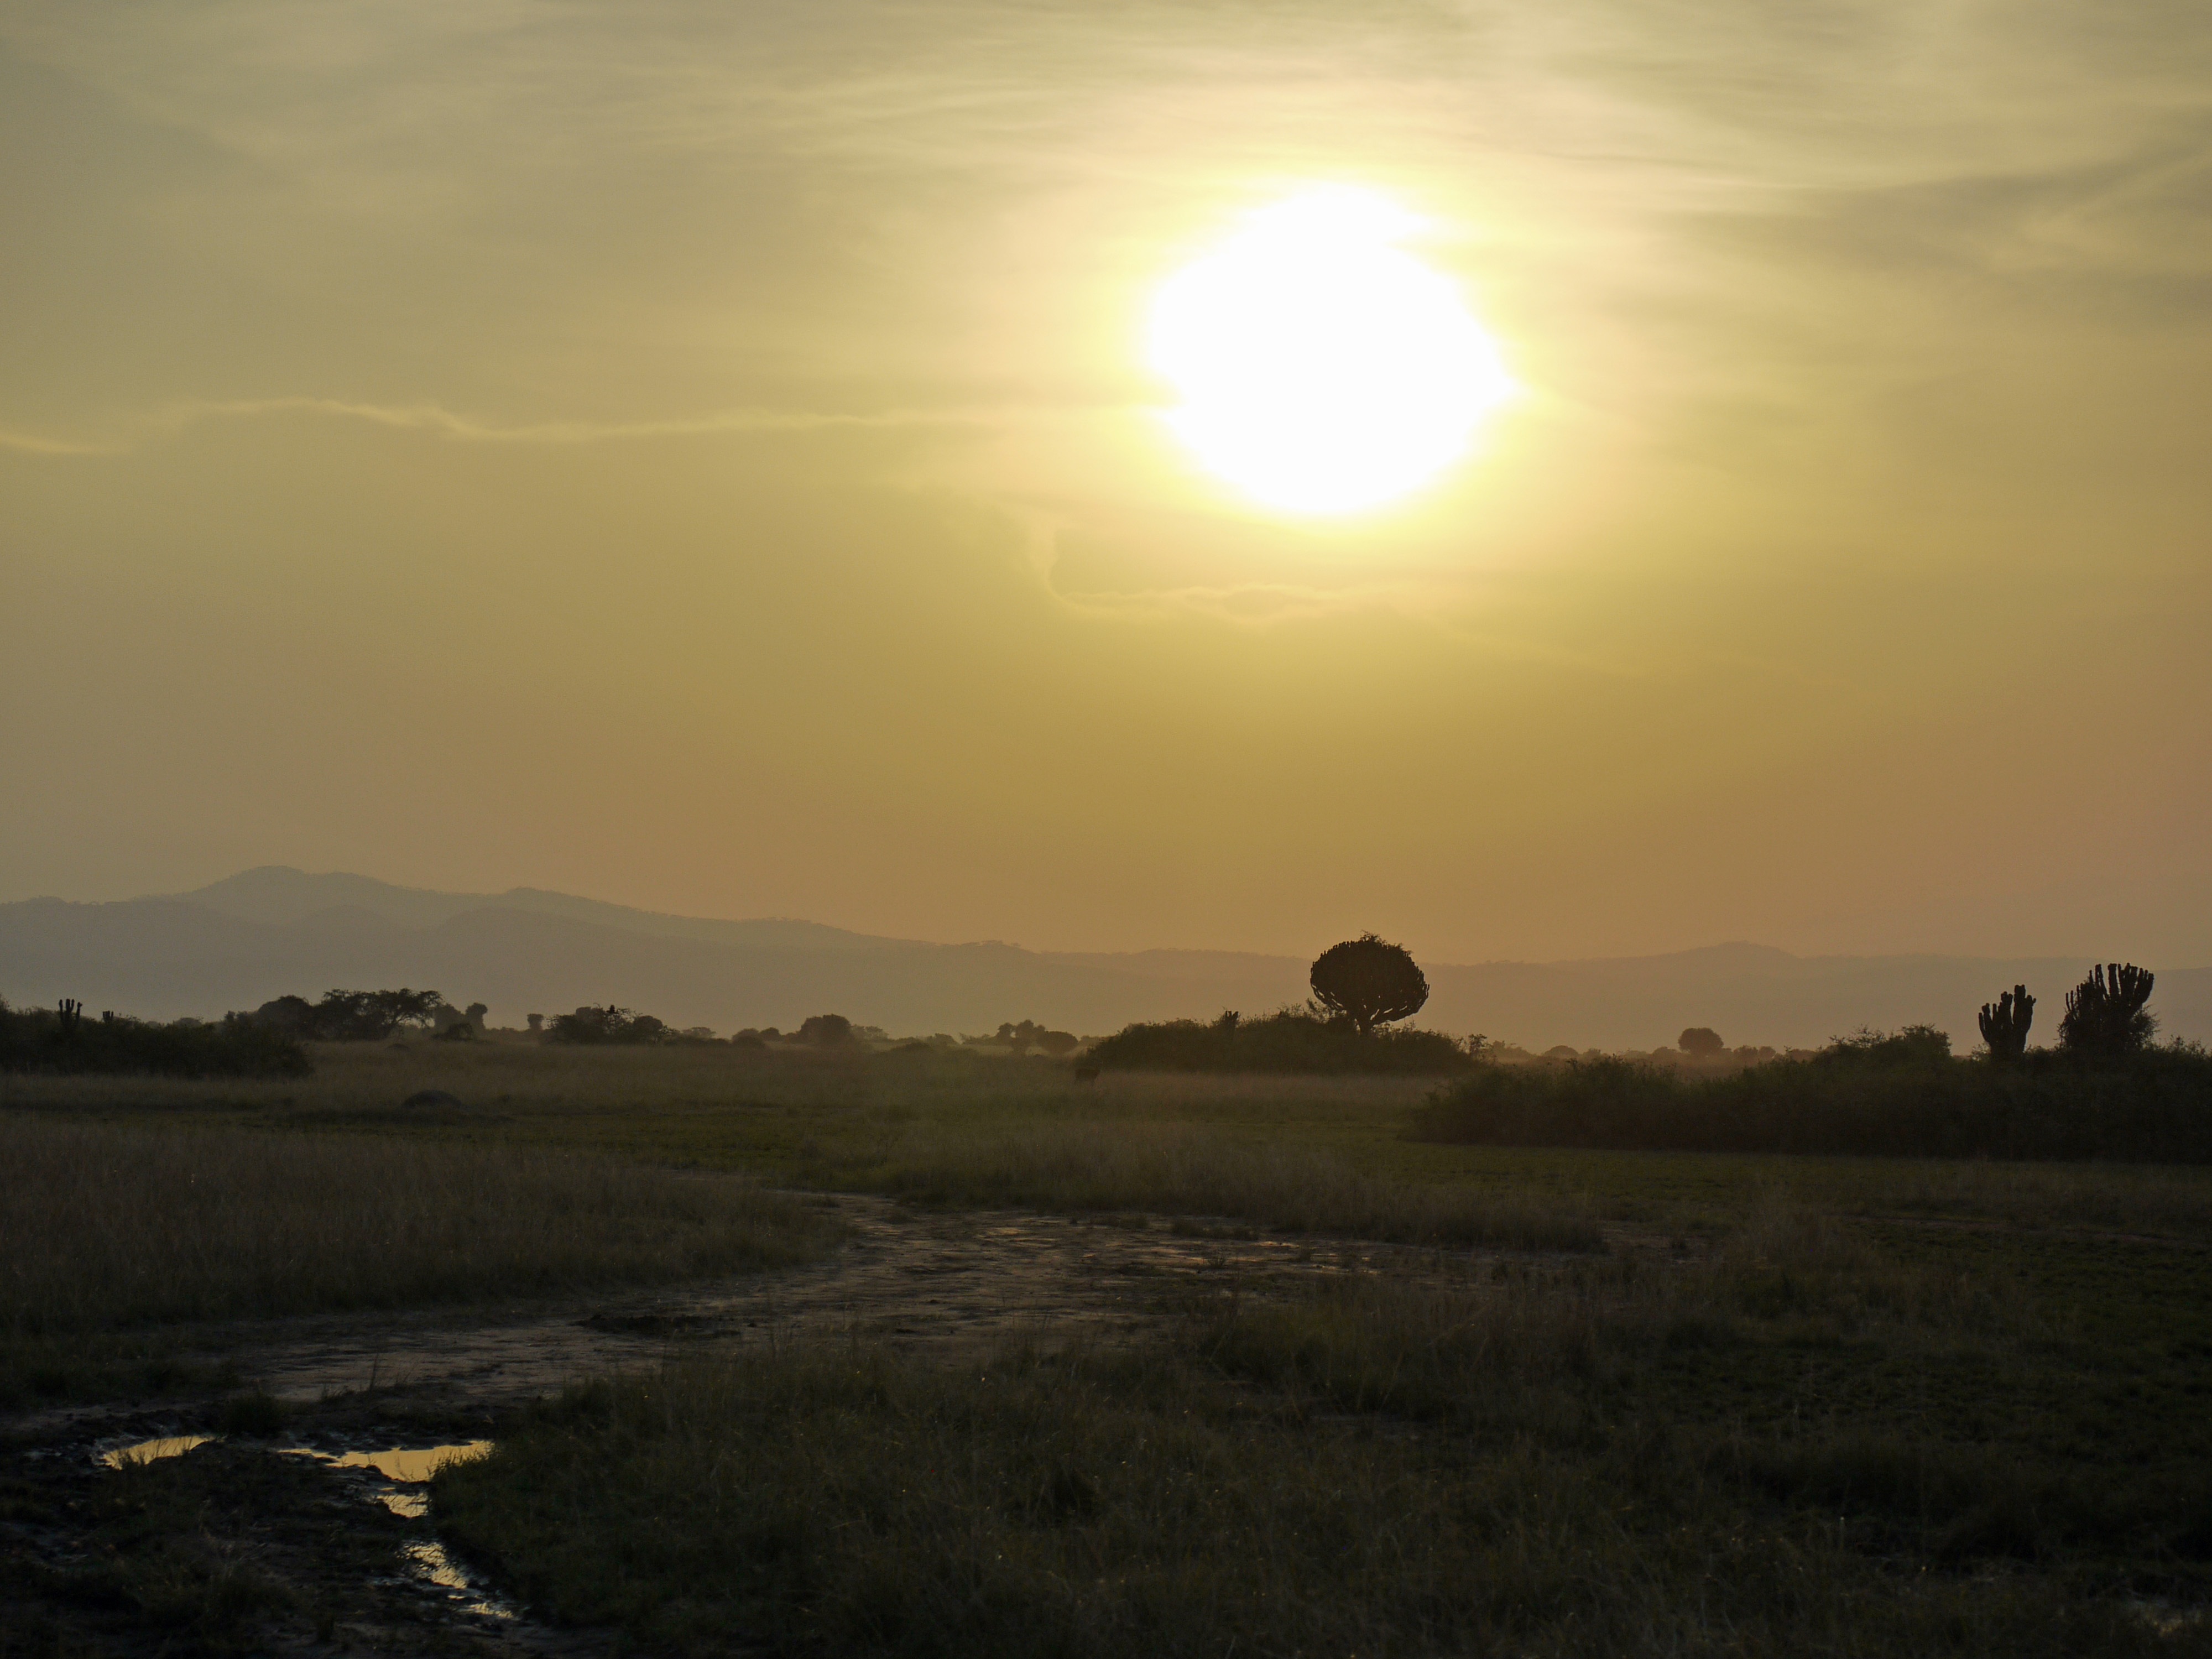
landscape, sea, horizon, cloud, sky, sun, fog, sunrise, sunset, mist, field, sunlight, morning, hill, dawn, atmosphere, dusk, evening, twilight, africa, national park, plain, savannah, safari, abendstimmung, uganda, rural area, astronomical object, queen elisabeth, atmospheric phenomenon, atmosphere of earth